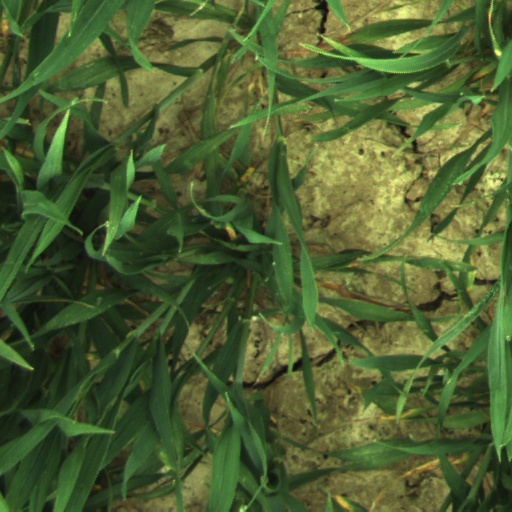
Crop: wheat